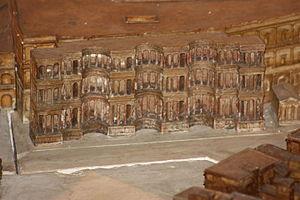
septizodium plan de rome Bigot, MRSH Caen